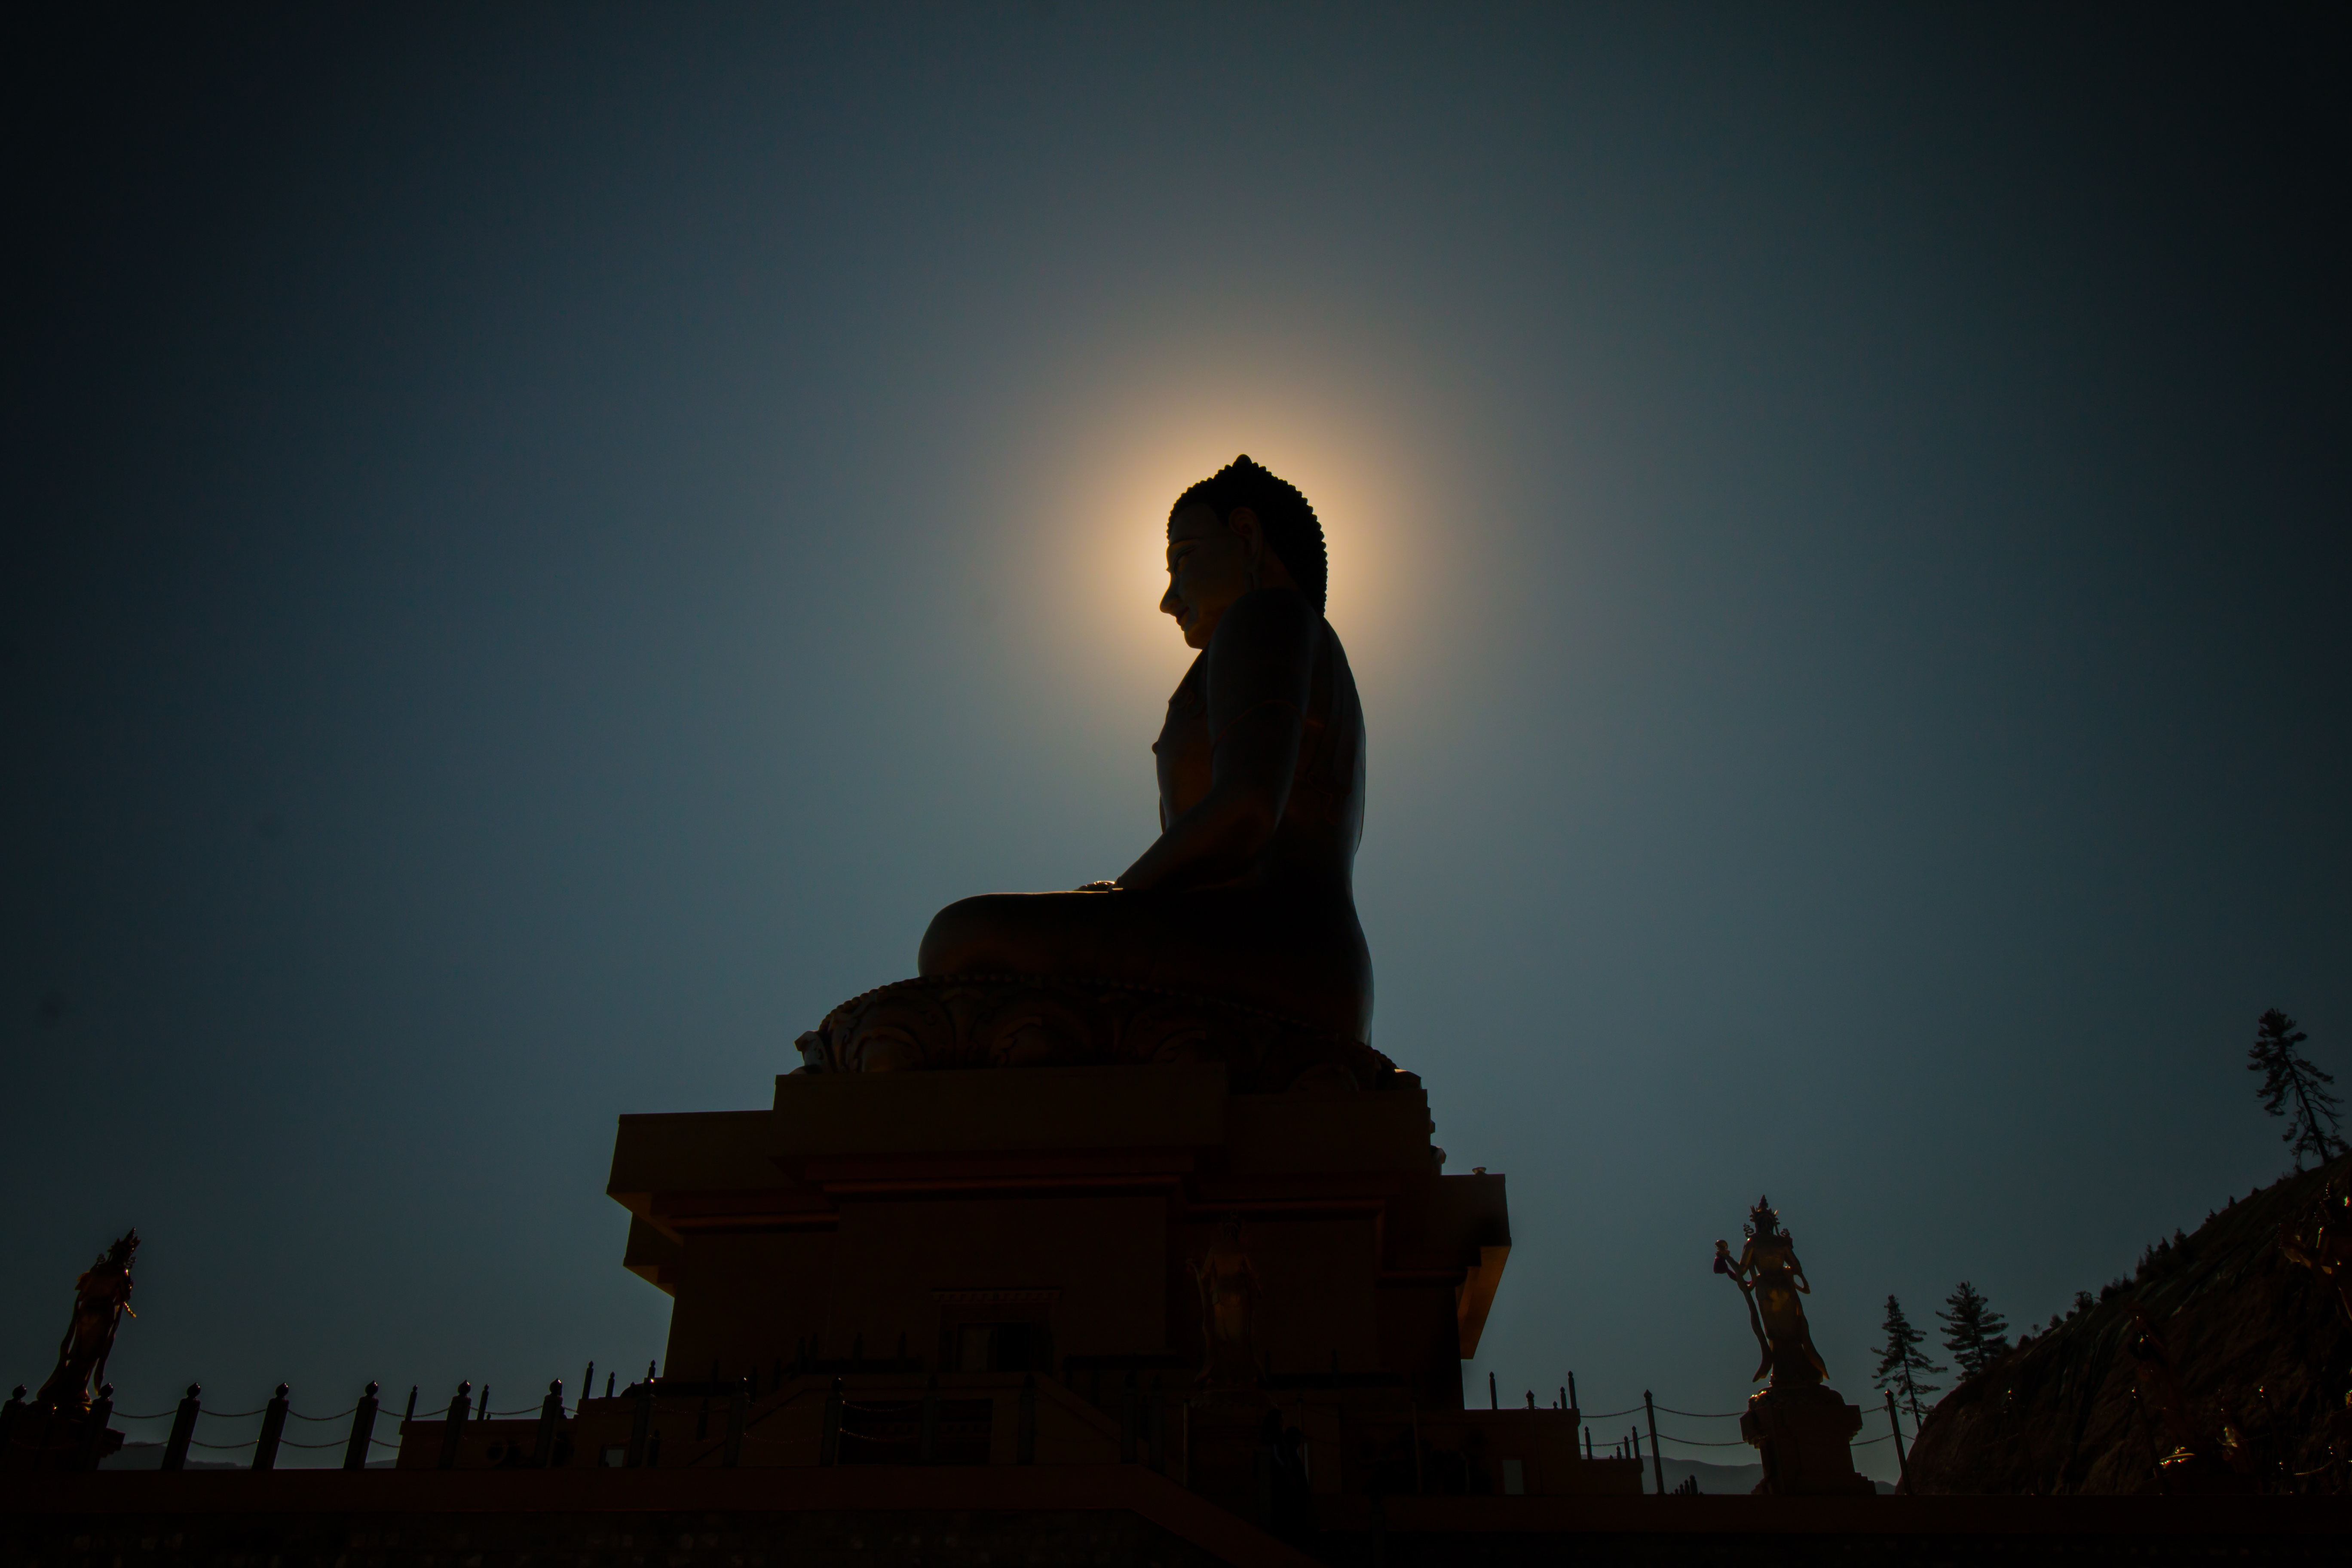
silhouette, light, cloud, sky, sunset, night, sunlight, morning, dawn, monument, dusk, statue, evening, reflection, glow, darkness, temple